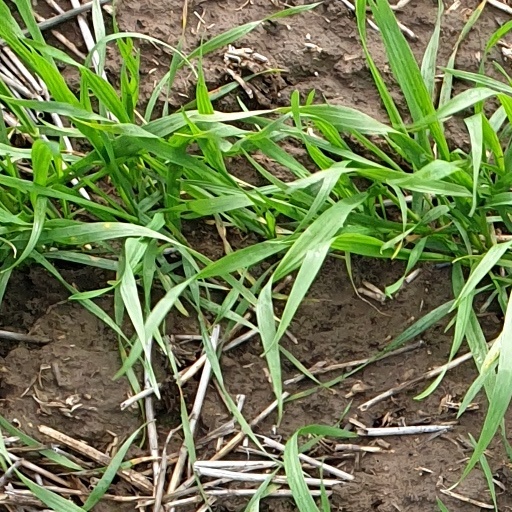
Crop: wheat